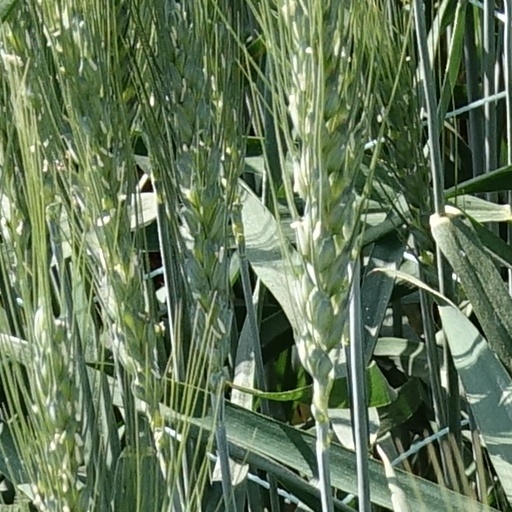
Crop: wheat